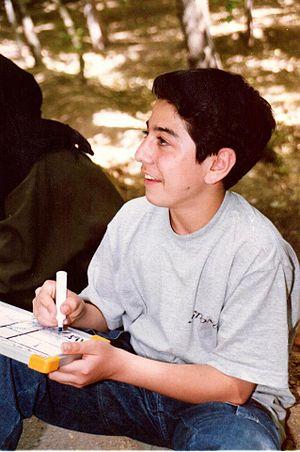
Behind the scenes